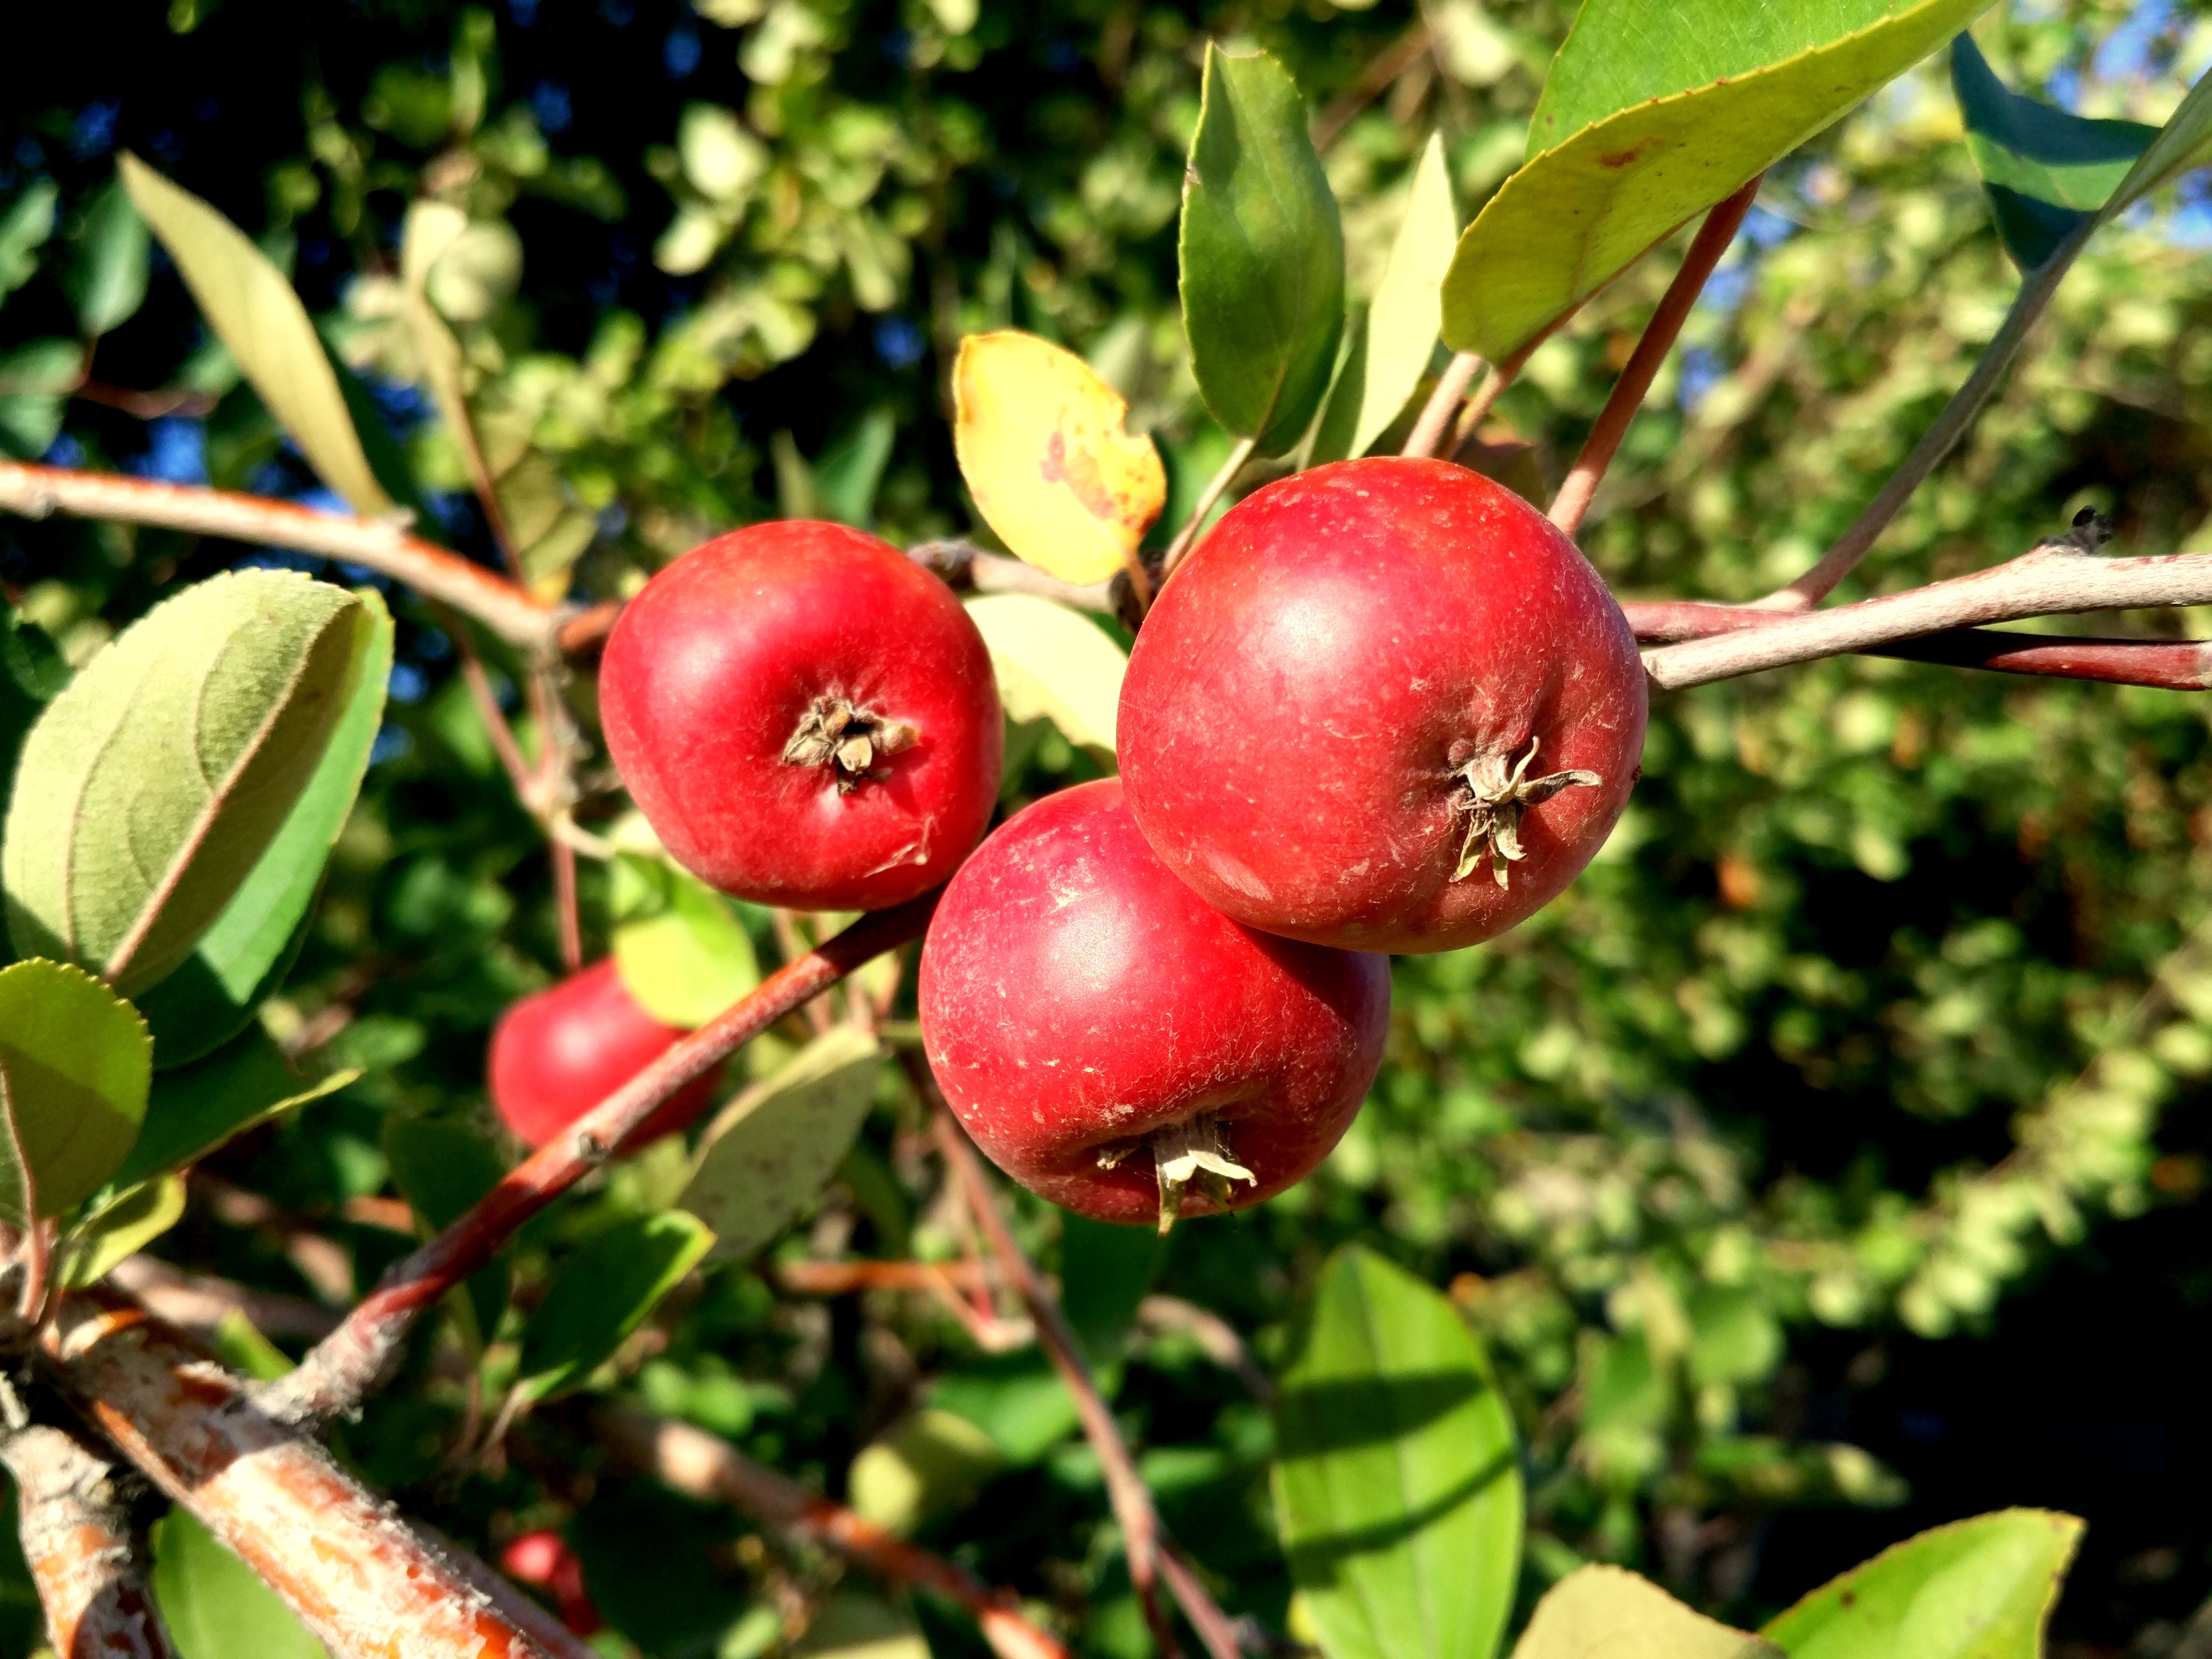
tree, branch, blossom, plant, fruit, berry, flower, food, produce, evergreen, autumn, botany, flora, shrub, campus, hawthorn, macro photography, flowering plant, acerola, malpighia, wild fruits, land plant